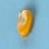
Maize quality: Good